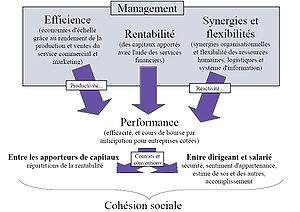
L'évaluation d'entreprise est ici l'estimation, à partir de critères qui se veulent objectifs, de la juste valeur marchande d'une entreprise à une date donnée, qui se définit comme le prix le plus élevé exprimé dans la devise du pays hôte, qui peut être obtenu pour un bien sur un marché totalement libre et sans restriction, lors d'une transaction entre un acheteur souhaitant acheter et un vendeur souhaitant vendre, qui sont prudents, informés et compétents, et qui agissent indépendamment l'un de l'autre.